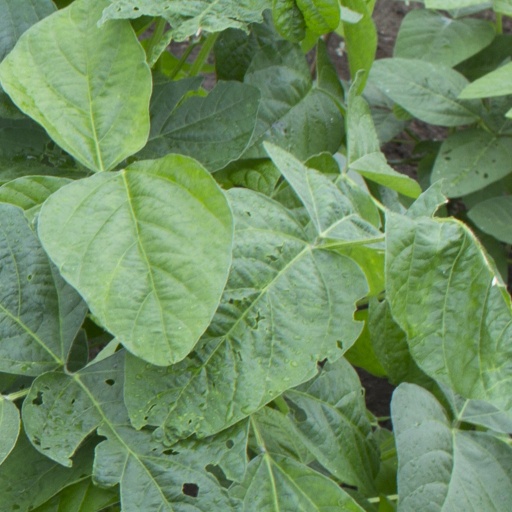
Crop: soybean